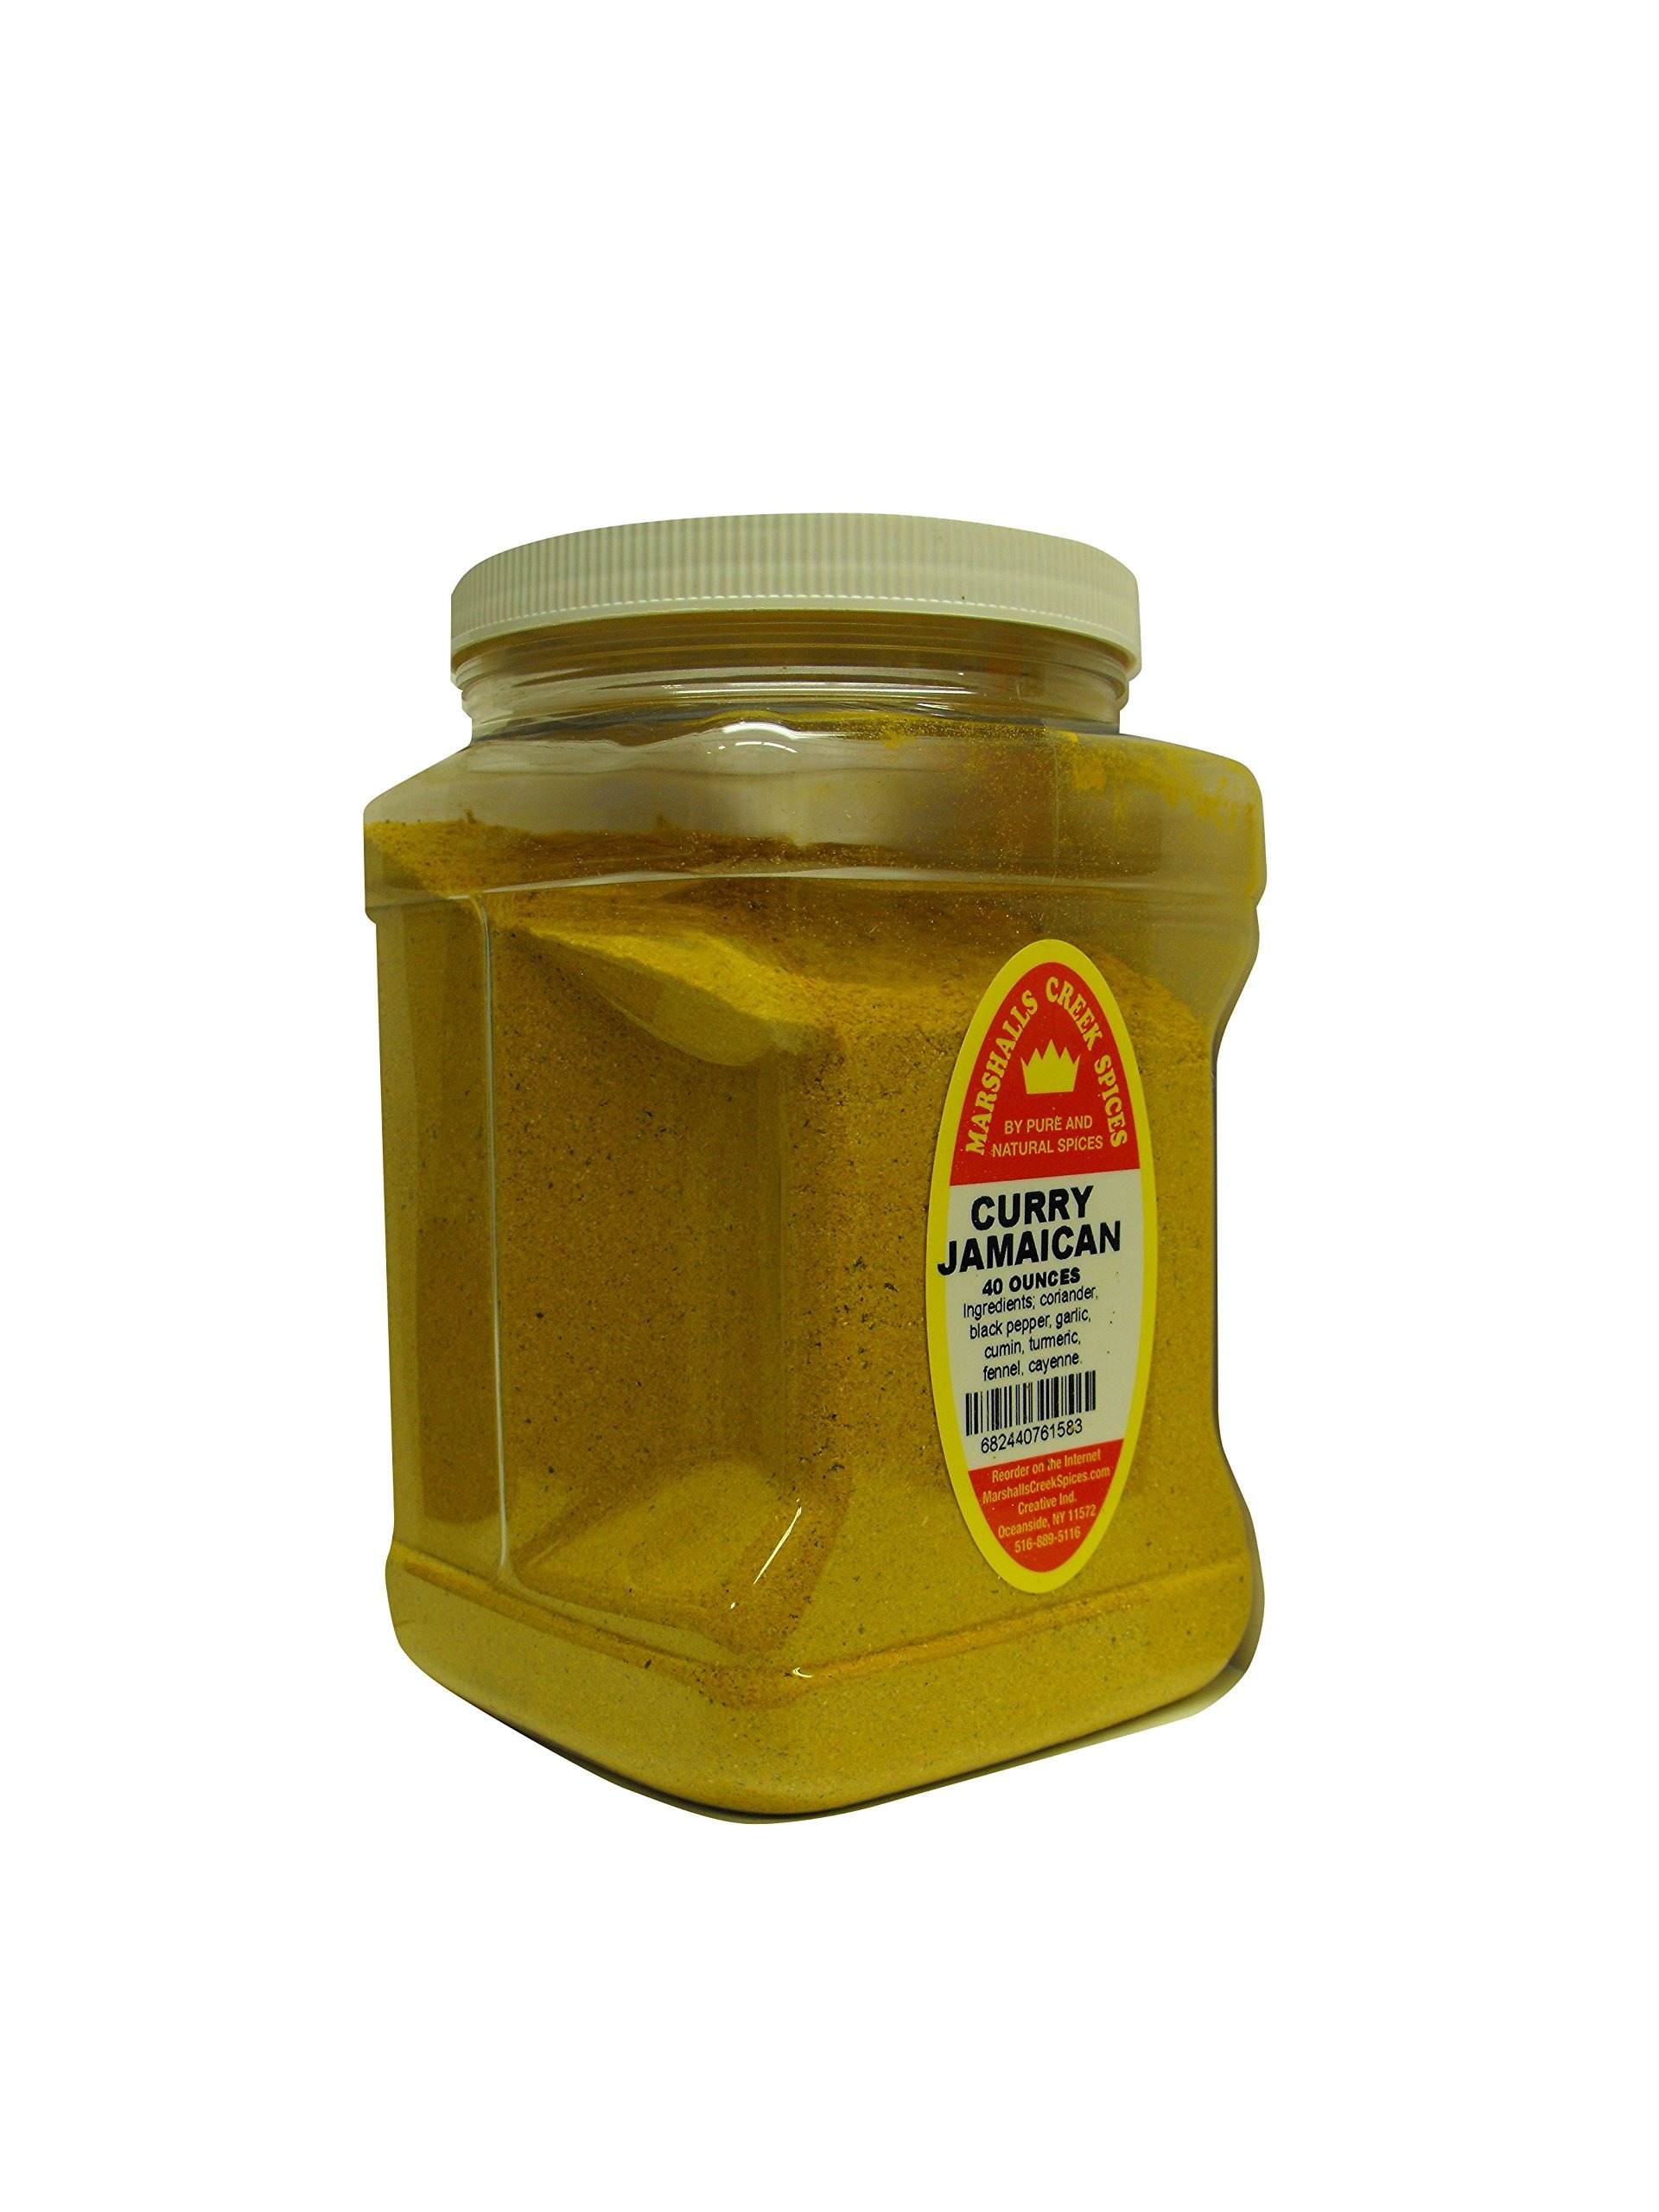
Item Name: Marshall’s Creek Spices Family Size Curry Jamaican Kosher Spices, 40 Ounce
Bullet Point 1: Marshalls Creek Spices buys in small quantities and packs weekly providing the freshest spices possible. Fresher spices means more flavor and a longer shelf life.
Bullet Point 2: No Fillers
Bullet Point 3: No MSG
Bullet Point 4: All Natural
Value: 40.0
Unit: ounce

Price: 24.99